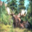
Label: deer